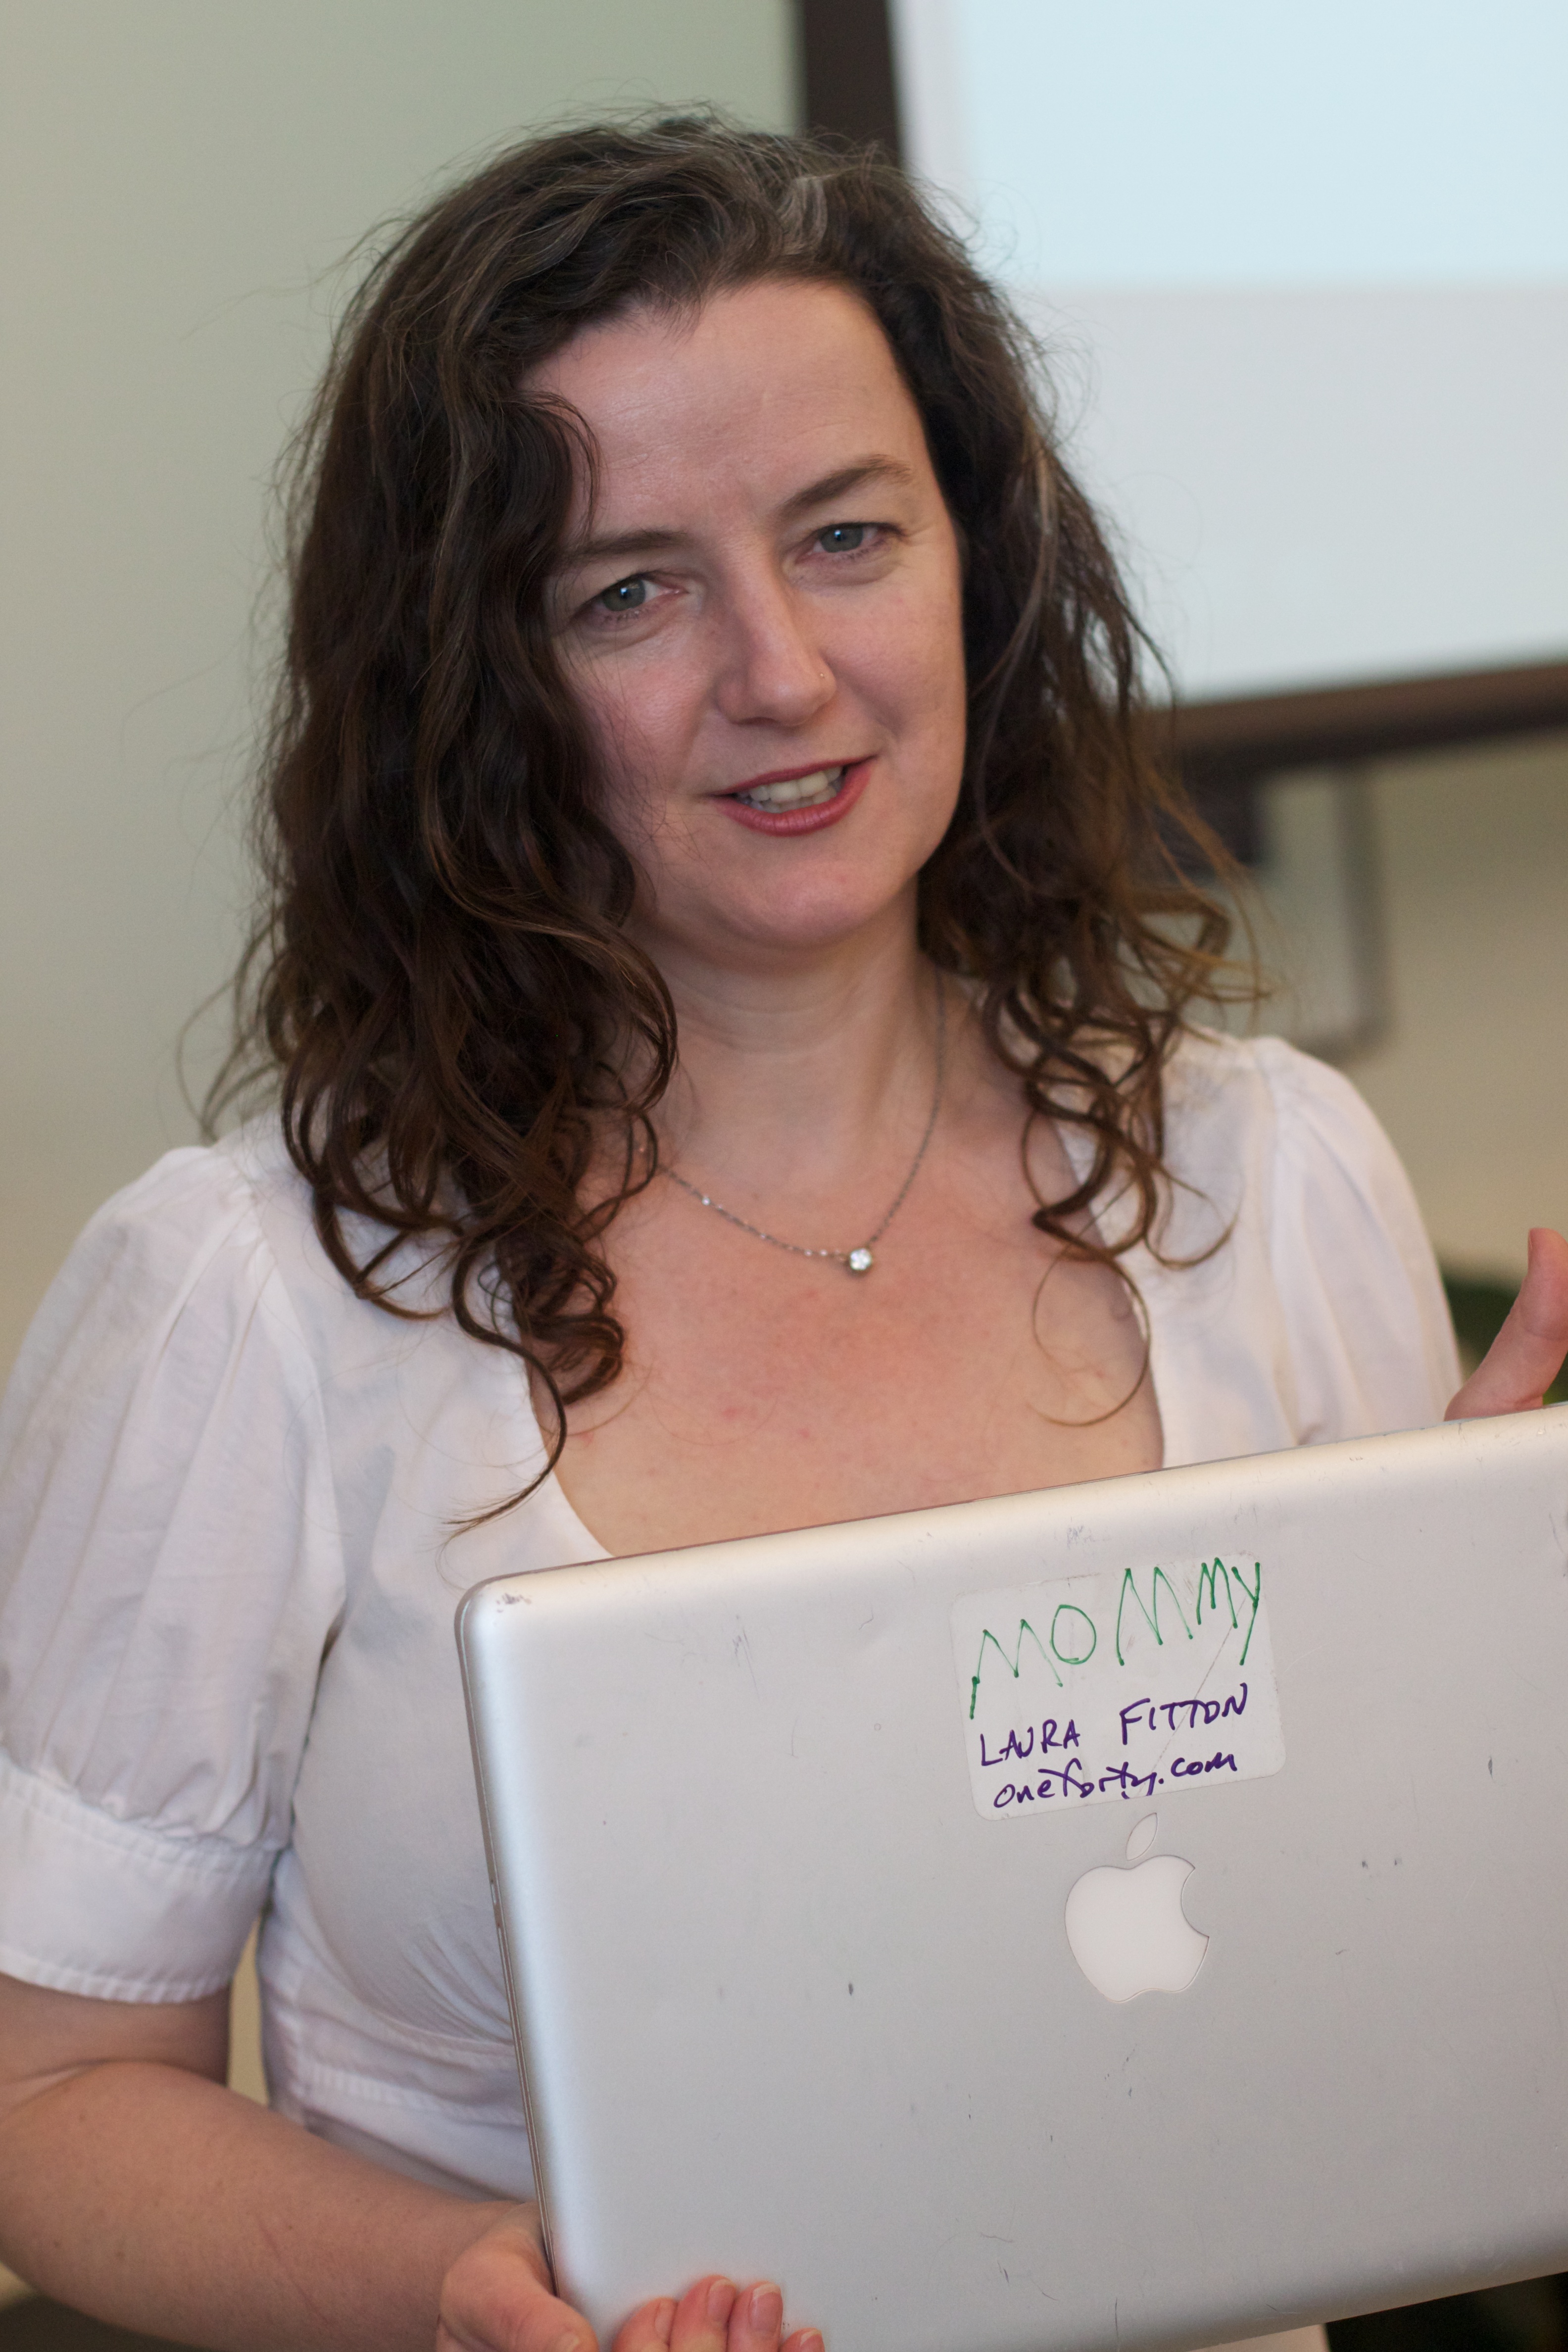
person, woman, portrait, professional, lady, smile, skin, beauty, blsci